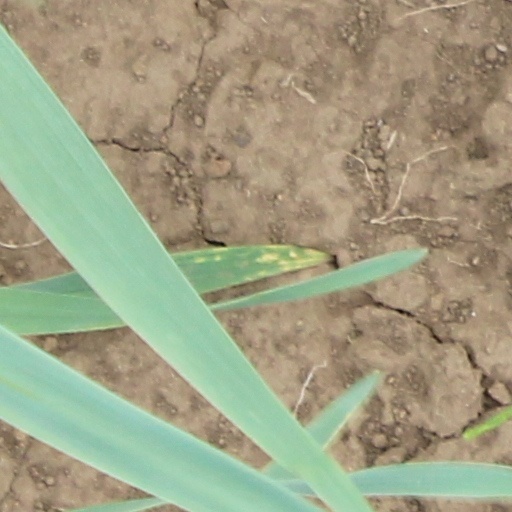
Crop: wheat